The Indian Wars Refought

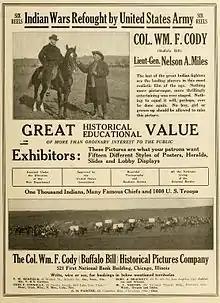
Theatrical release poster

The Indian Wars Refought is a 1914 American silent Western film that depicts several historical battles of The Indian Wars. The film was directed by Theodore Wharton and stars William F. Cody, Nelson Appleton Miles and Charles King, all of whom participated in the actual battles depicted in the movie. The feature was produced by the Buffalo Bill Historical Picture Company and Essanay Film Mfg. Company. The film was released in August 1914, but according to modern sources, it only played in Denver and New York City because of pressure from the government, which disapproved of its content because it showed the Indians in a somewhat favorable light. It is now considered a lost film.